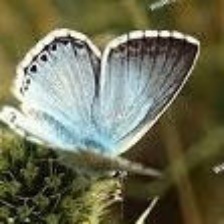
Species: CHALK HILL BLUE
Butterfly family (ImageNet category): lycaenid_butterfly